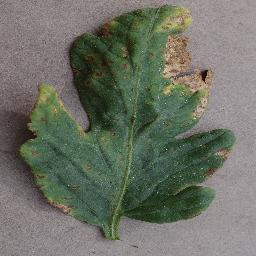
Label: Tomato___Bacterial_spot